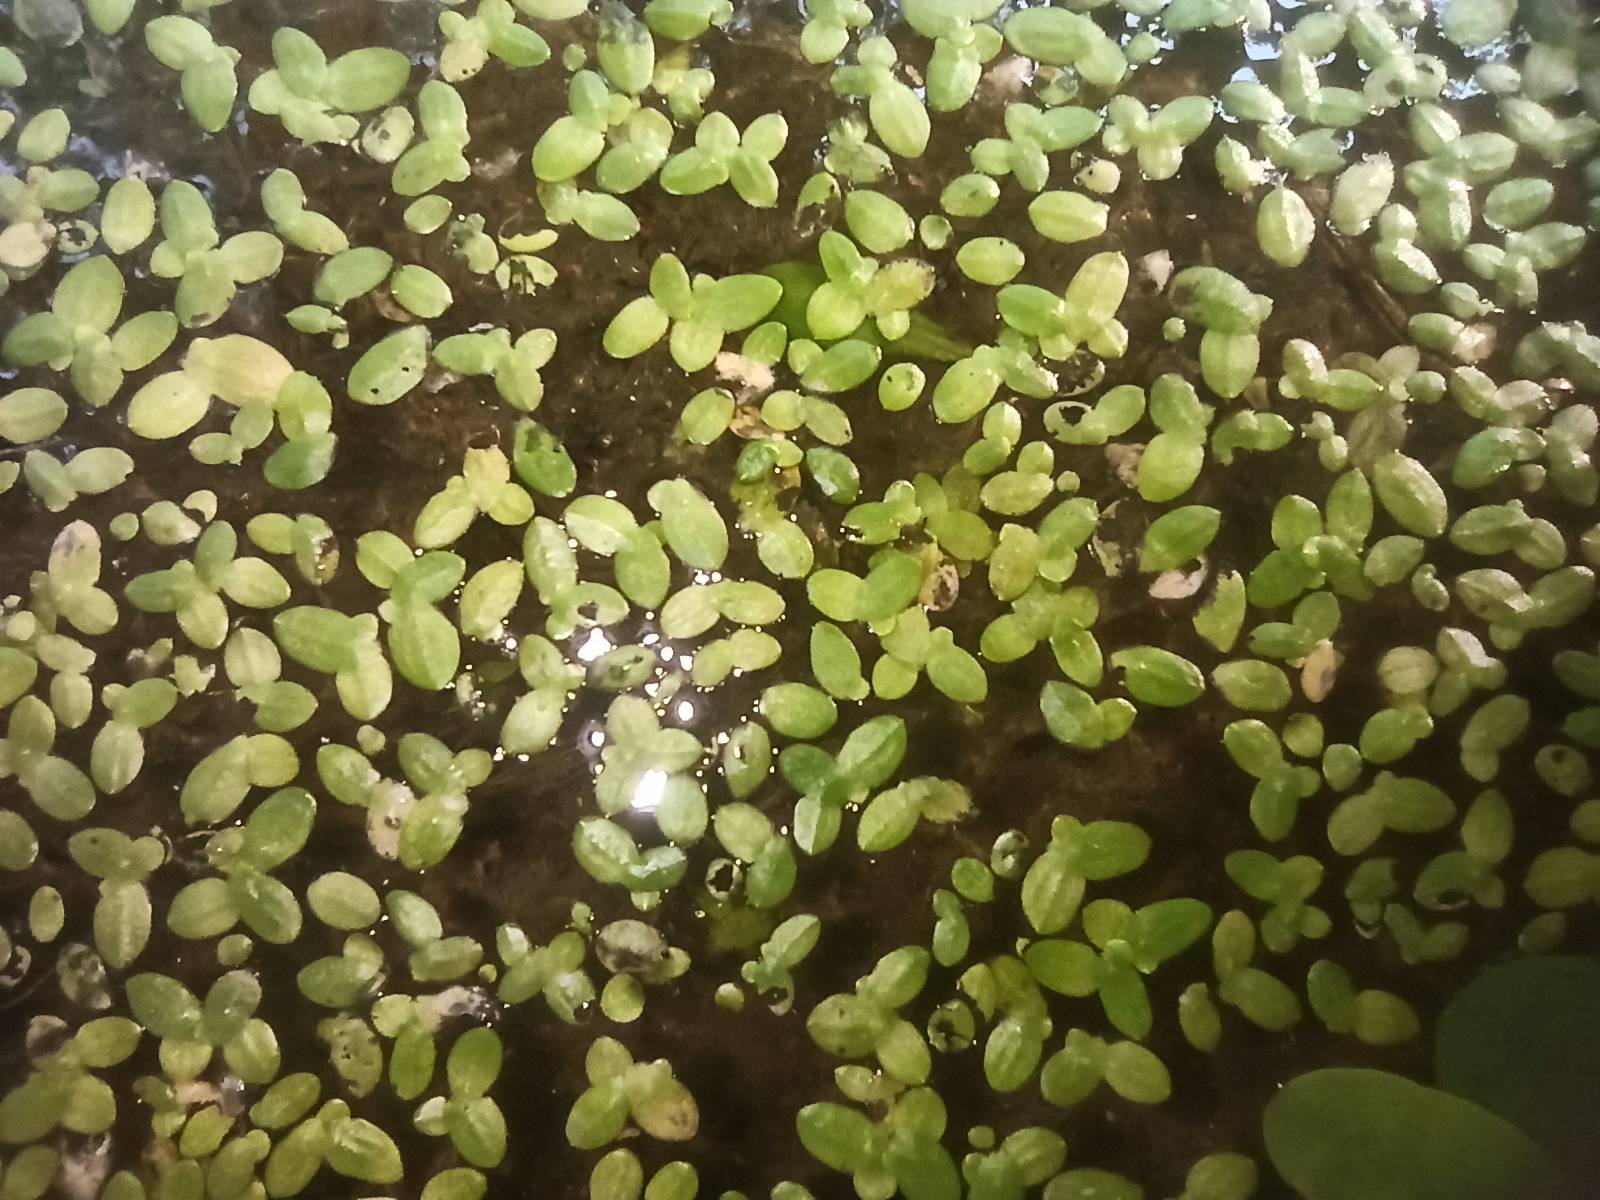
Species: Common Duckweeds (Lemna minor)